Jan Zamoyski

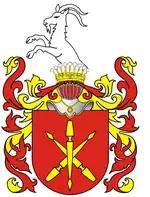
Zamoyski coat of arms

Jan Zamoyski was born on 19 March 1542 to Stanisław Zamoyski and Anna Herburt in Skokówka. He started his education in a school in Krasnystaw but when he was thirteen years old he was sent to study abroad; from 1555 to 1559 he was a page at the royal court in Paris. Already at this young age he attended lectures at the Sorbonne University and Collège de France. In 1559 he briefly visited Poland, then attended the University of Strasbourg; after a few months there he moved to University of Padua, where from 1561 he studied law and received a doctorate in 1564. During his years abroad he converted from Calvinism to Roman Catholicism.